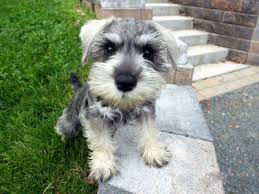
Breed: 220-n000053-standard_schnauzer